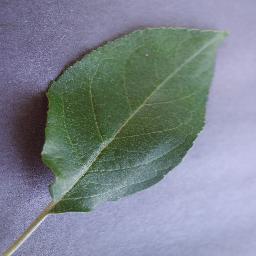
Label: Apple___healthy